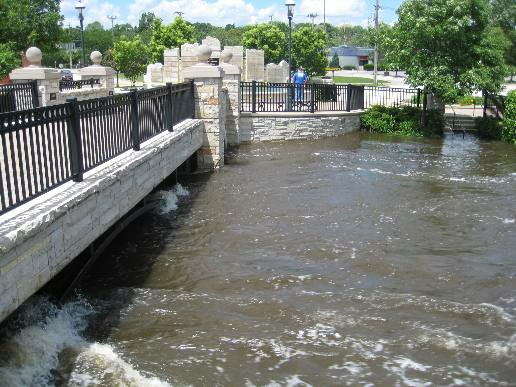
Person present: No